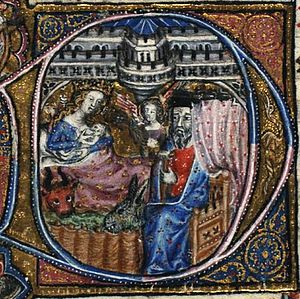
Jomfru Maria / Jomfru Maria i kunsten
Detalje fra Maria mader det lille jesusbarn fra ca. 1380
Jomfru Maria er ifølge Det Nye Testamente og Koranen mor til Jesus. Jomfru Maria er den græske form af det aramæiske navn Mirjam, som hun delte med Moses' søster.